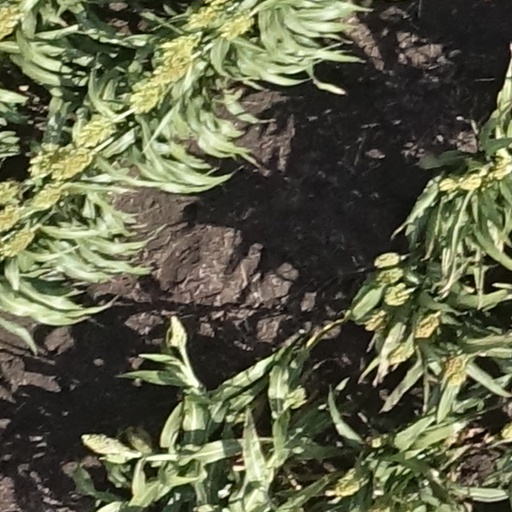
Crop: sorghum